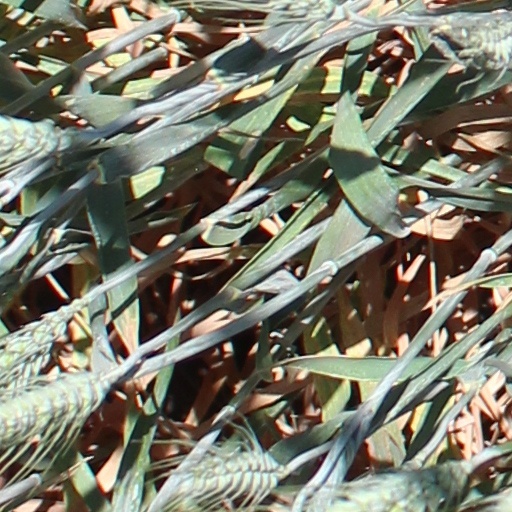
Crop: wheat